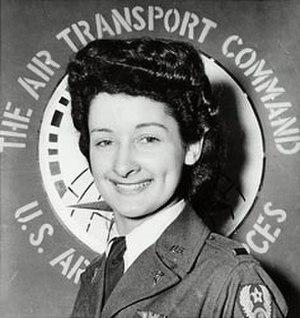
Lillian Kinkella Keil, née le 17 novembre 1916 à Arcata et morte le 30 juin 2005 à Covina, est une capitaine de l'armée des États-Unis et infirmière très décorée durant la Seconde Guerre mondiale et la guerre de Corée. Keil a participé à 250 vols d’évacuations durant la Seconde Guerre mondiale et 175 vols d'évacuations durant la guerre de Corée, devenant l'une des femmes les plus décorées de l'histoire militaire américaine.